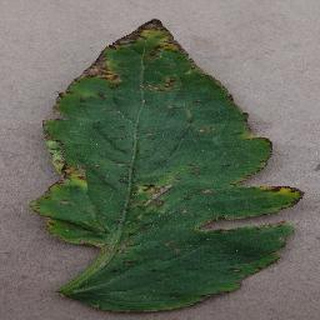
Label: tomato_bacterial_spot